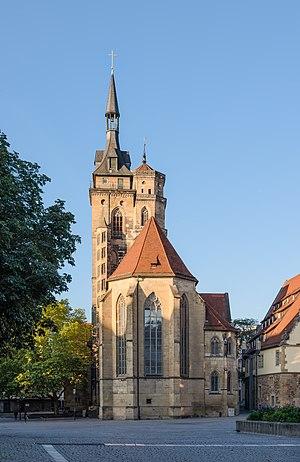
La collégiale, située au centre de la ville de Stuttgart, est à la fois la basilique de l’Église protestante du Wurtemberg et l'église paroissiale de la communauté de la collégiale au sein du cercle des églises de Stuttgart. La partie inférieure de la tour sud constitue le seul vestige témoignant de l'influence de la Maison de Hohenstaufen à Stuttgart. Avec ses deux tours inégales, elle est l'un des emblèmes de la ville.